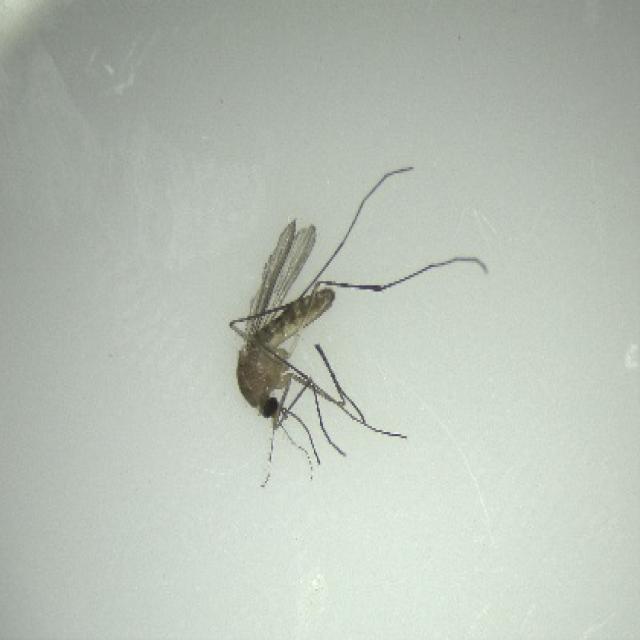
Species: culex_pipiens